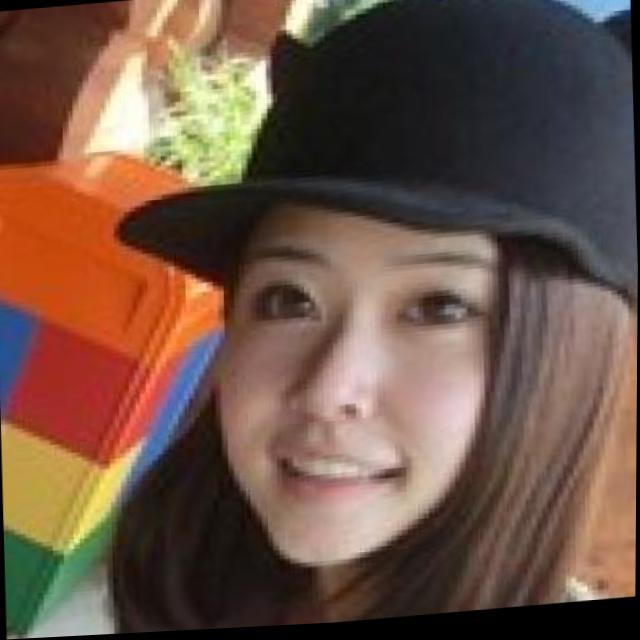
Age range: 21-44